Shim-Misato Station

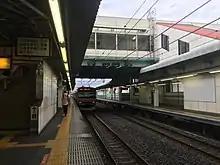
View of the platforms, September 2021

The station consists of two opposed side platforms serving two tracks, connected by a footbridge. The station is staffed.